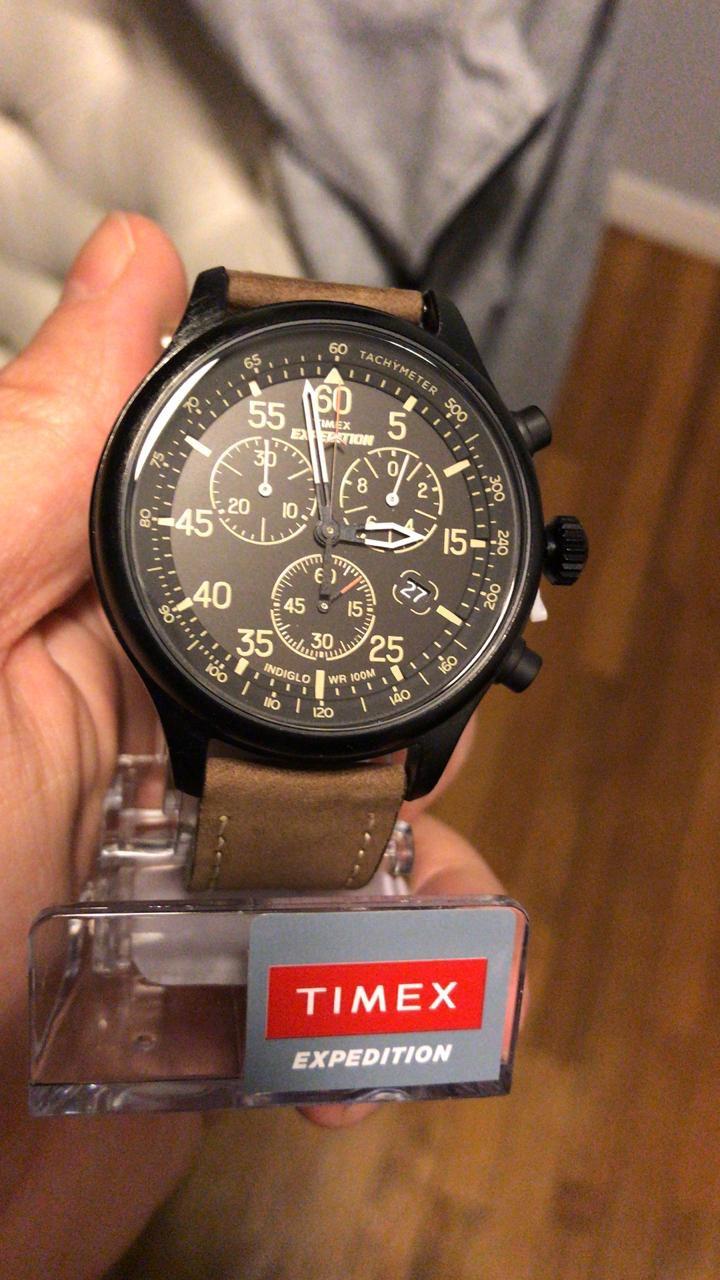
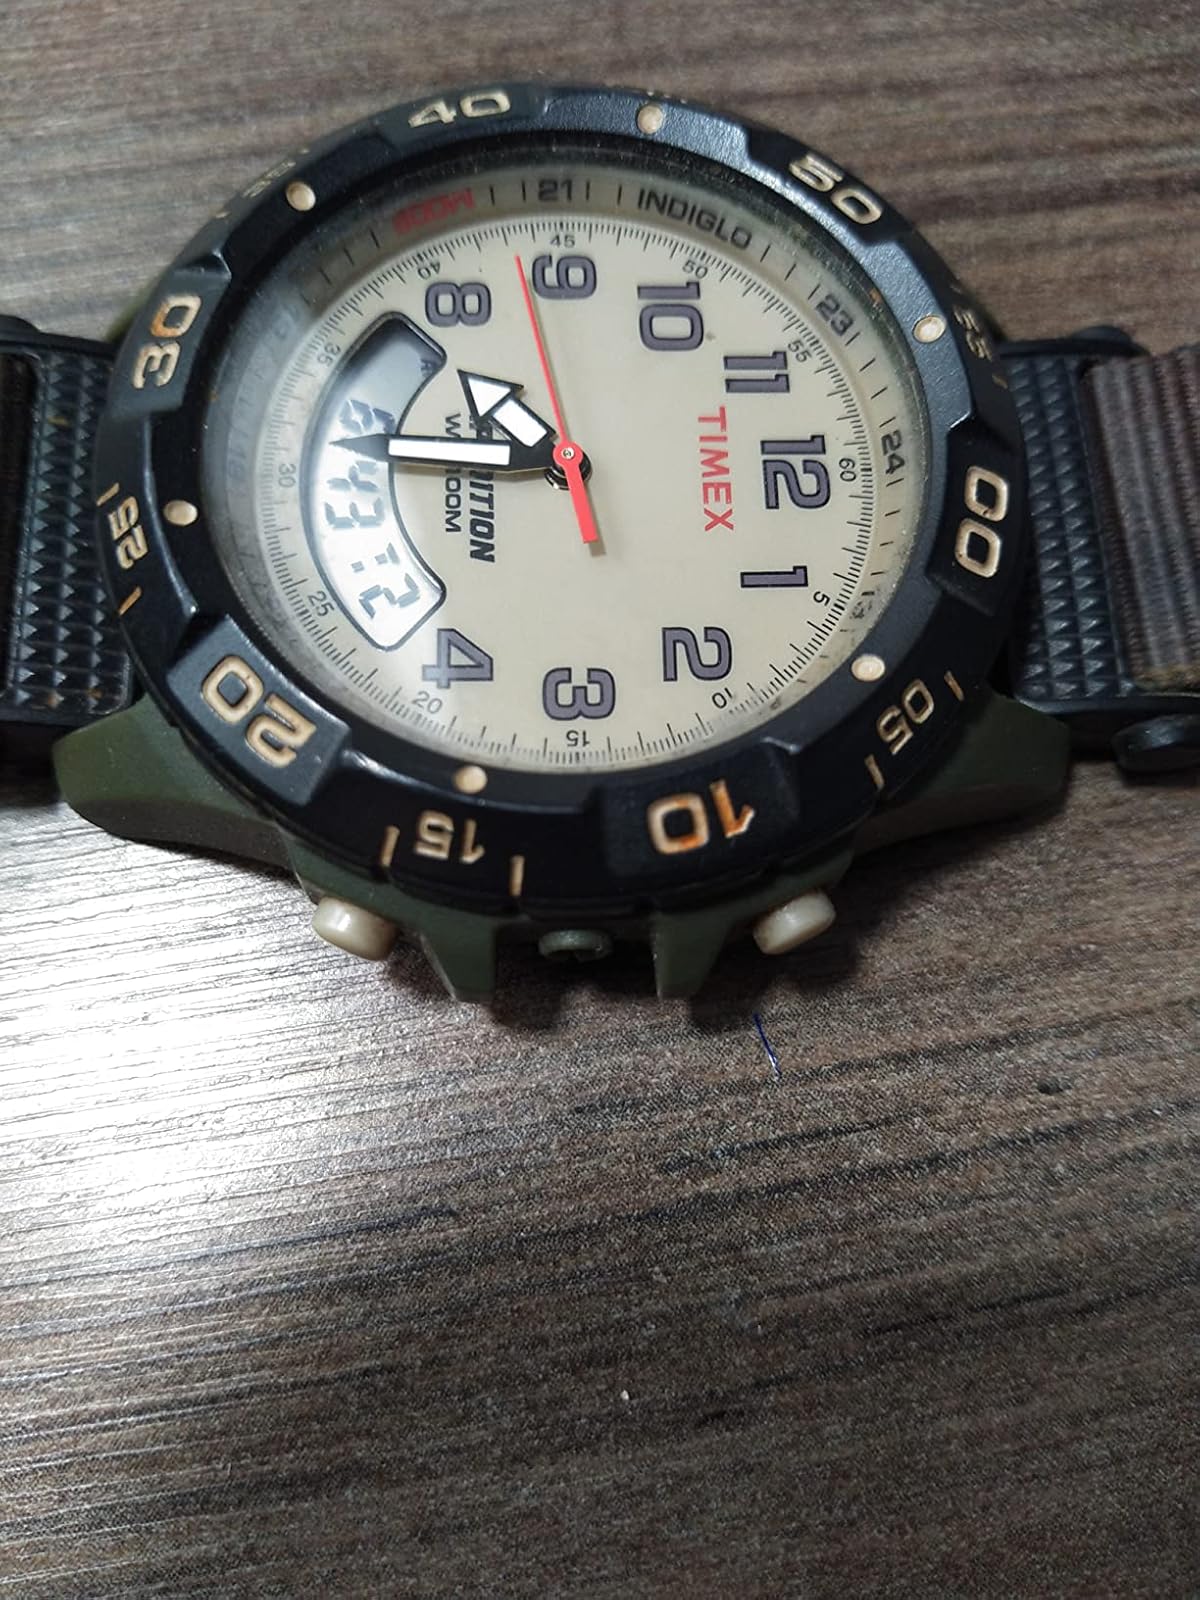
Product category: accessories_watch
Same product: no